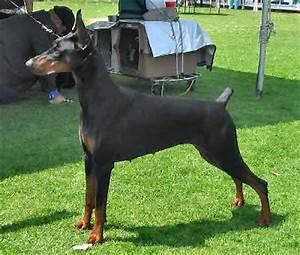
dog